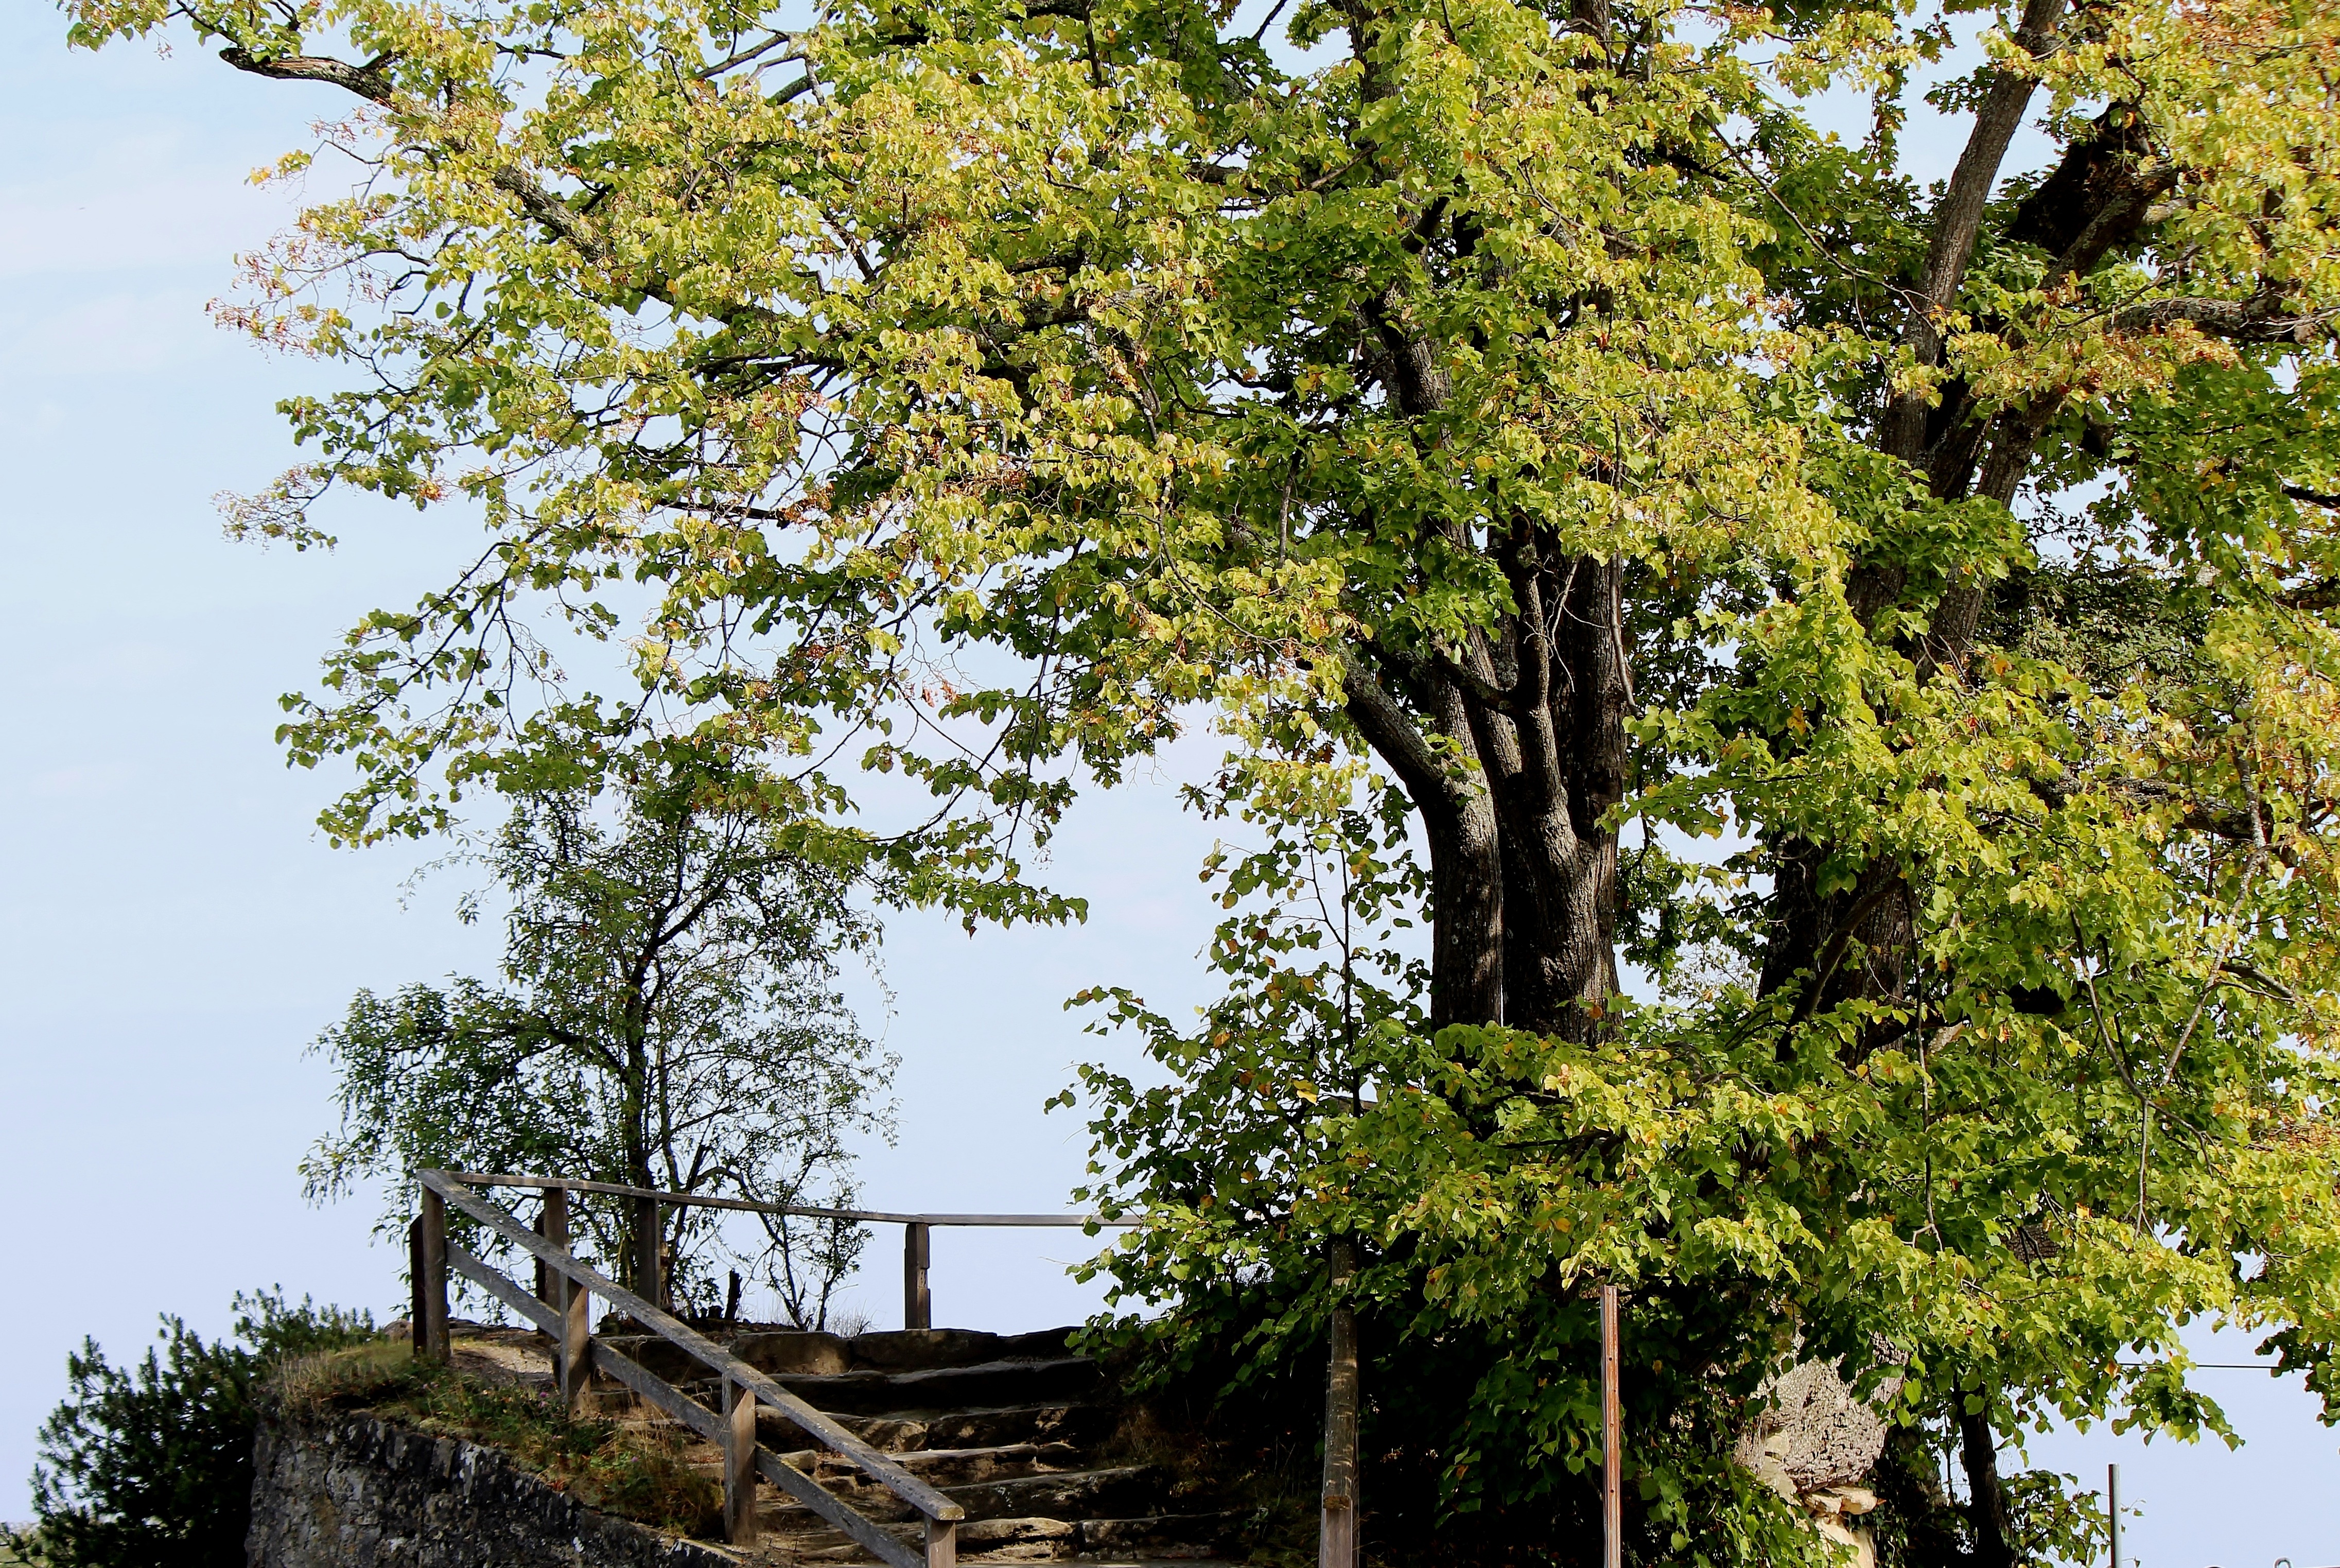
tree, forest, rock, branch, fence, plant, leaf, flower, lake, view, small, autumn, island, botany, garden, flora, trees, stairs, shrub, deciduous, woodland, lake constance, flowering plant, romanshorn, woody plant, land plant